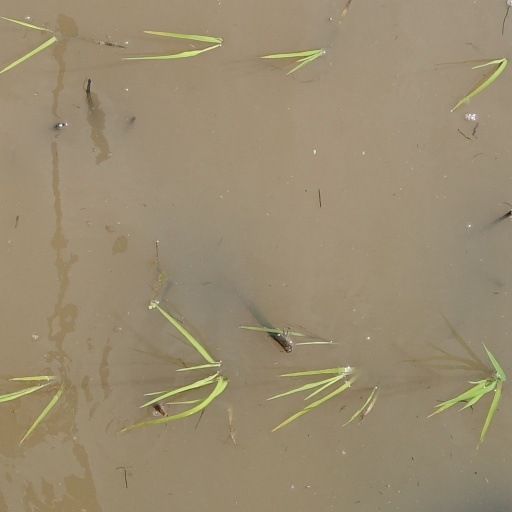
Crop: rice